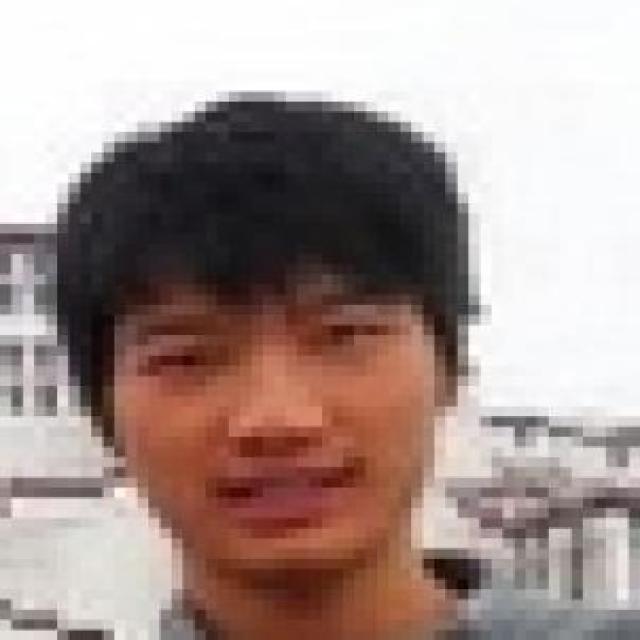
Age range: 13-20